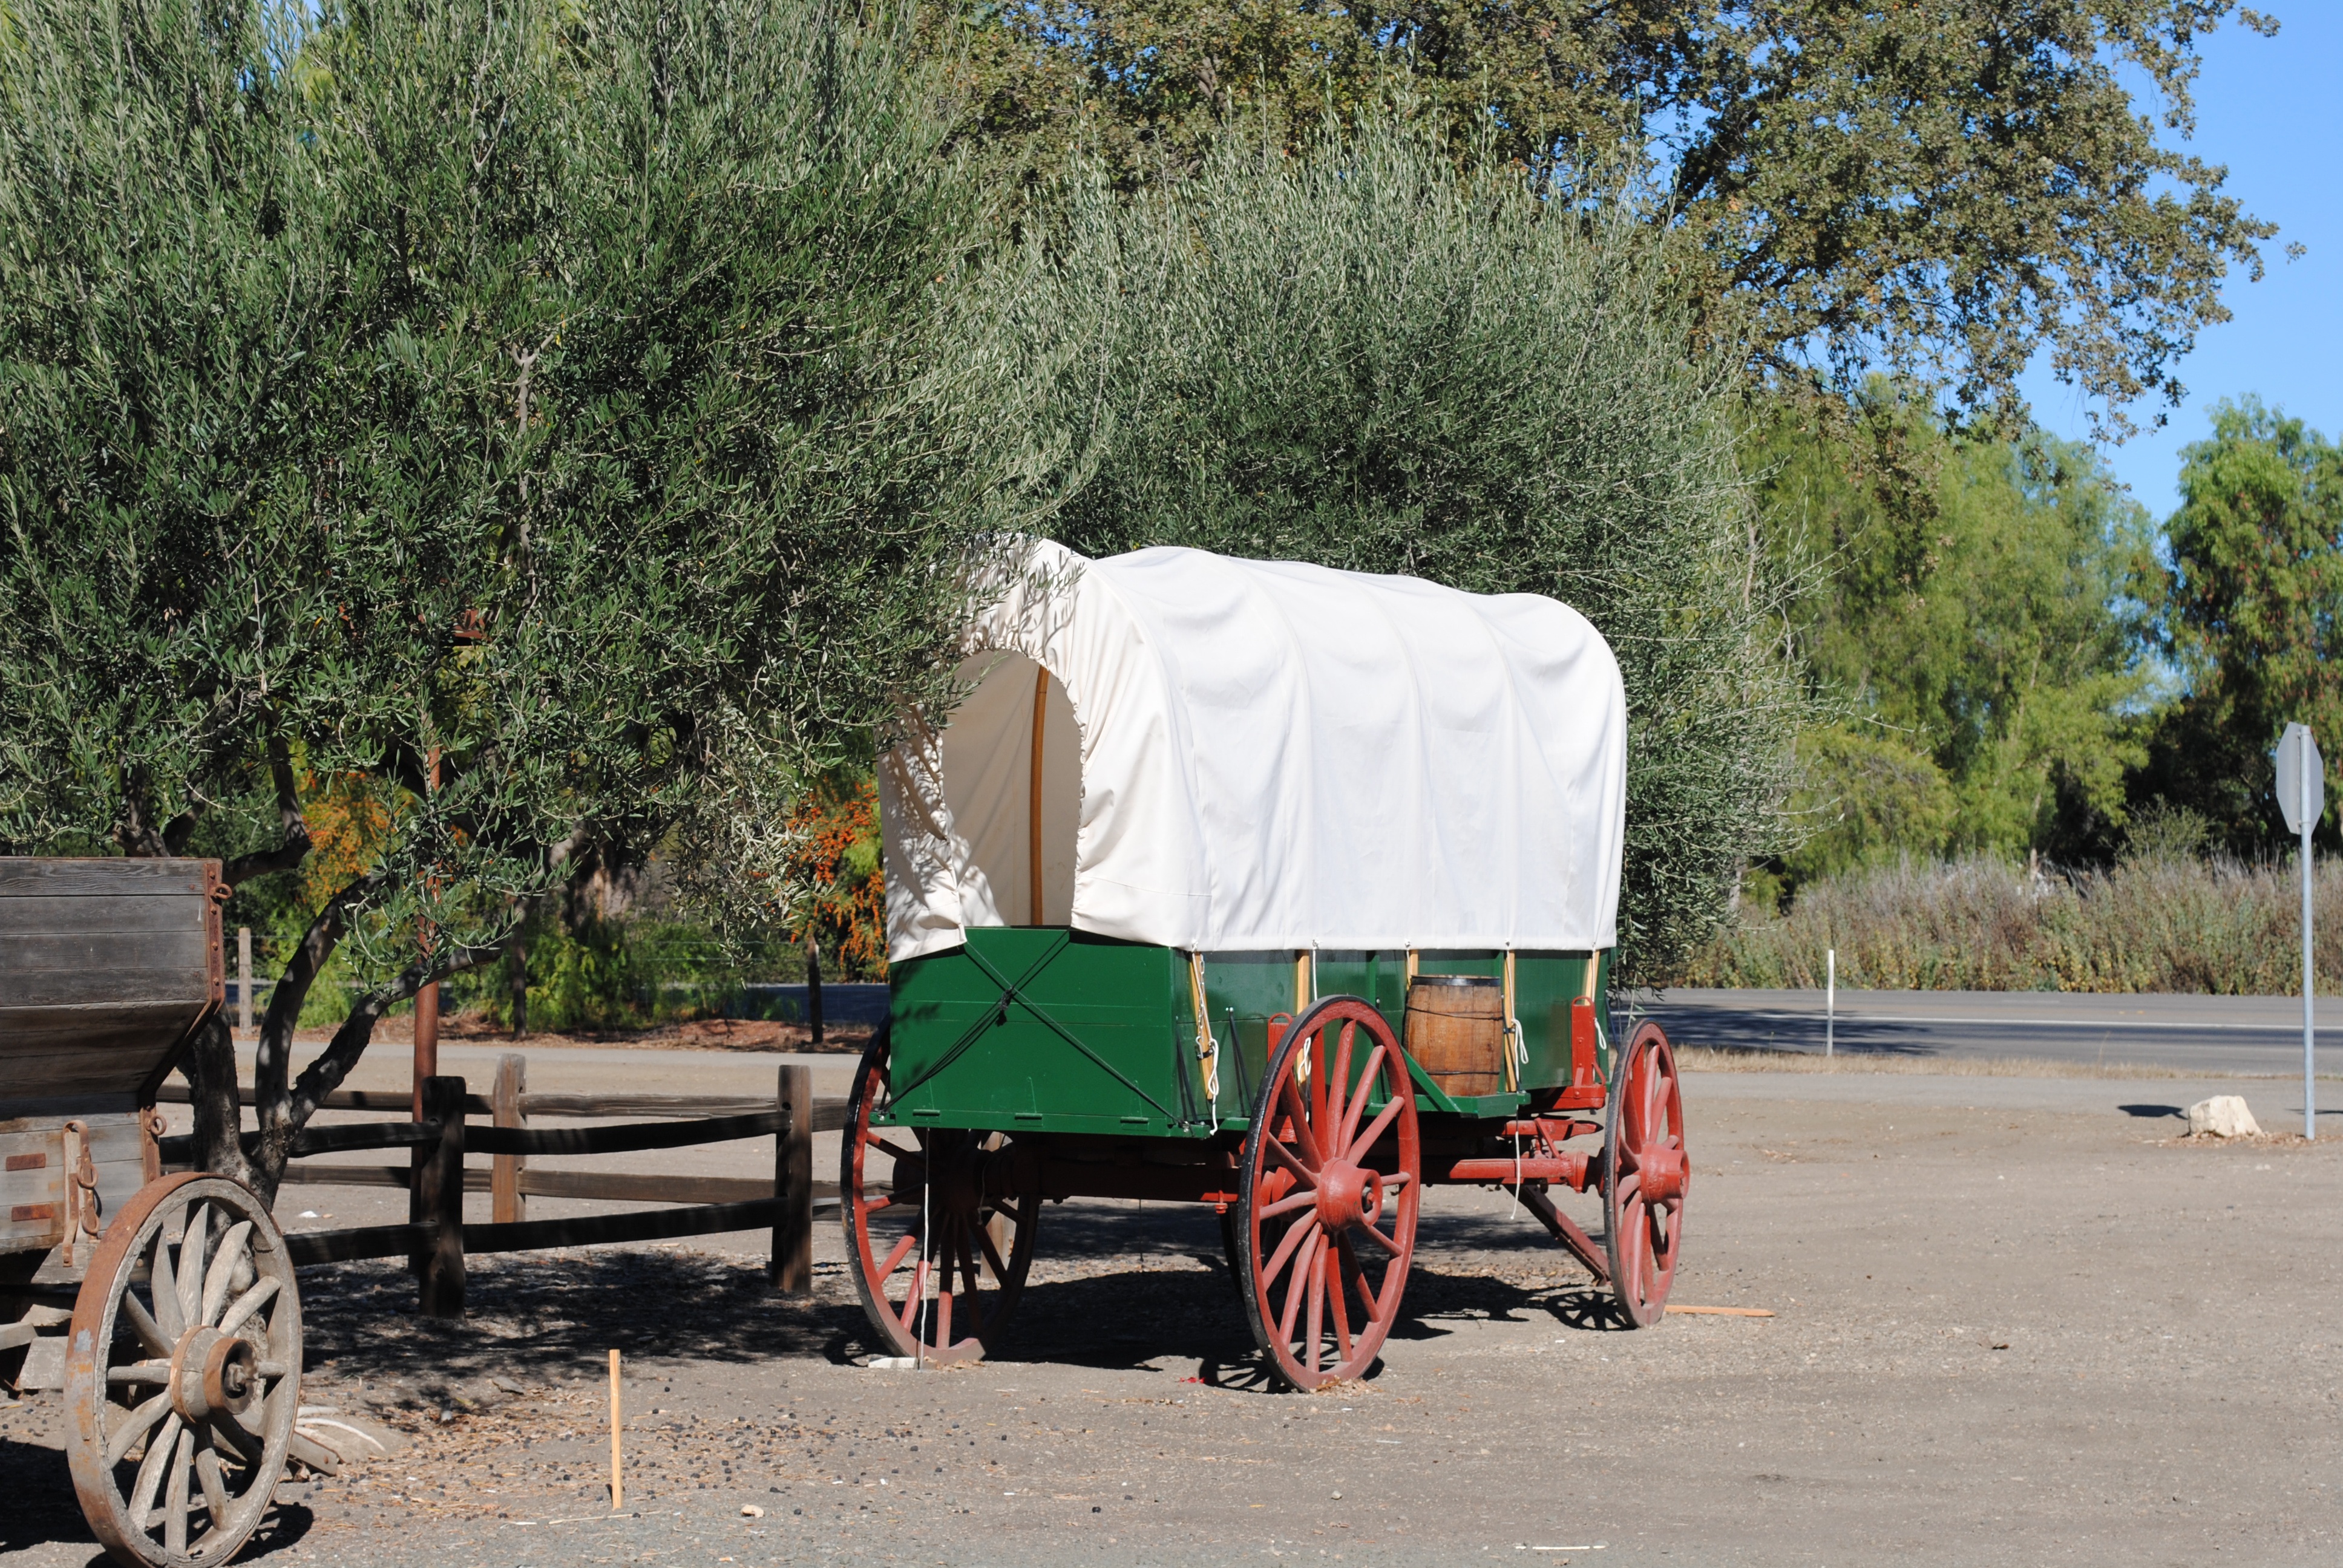
wagon, old, vehicle, america, tent, cowboy, amish, rural area, charette